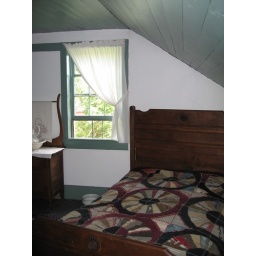
We toured an Amish house in Holmes County, Ohio. Their beds are stuffed with straw.